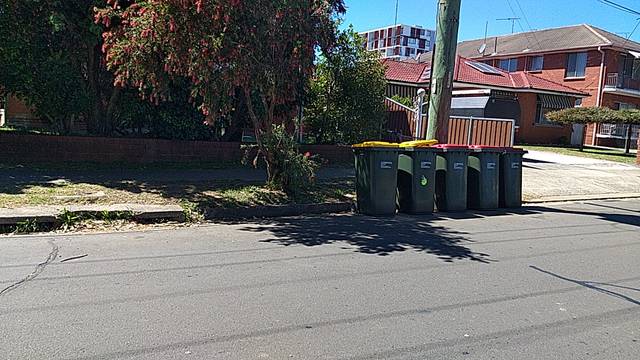
Region: Australia
Coordinates: -33.92, 150.918